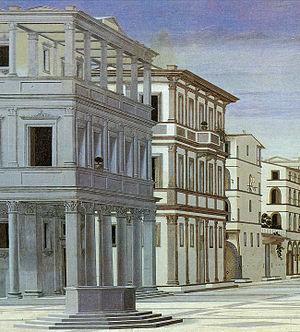
La Cité idéale est une œuvre conservée et exposée à la Galleria Nazionale delle Marche, sise au palais ducal d'Urbino. C'est une peinture à tempera sur bois de 67,5 × 239,5 cm réalisée entre 1480 et 1490 par un ou plusieurs auteurs inconnus, qu'on a supposé être Piero della Francesca, puis Luciano Laurana, puis Francesco di Giorgio Martini, ou encore Melozzo de Forlì ou Fra Carnevale, Giuliano da Sangallo, des peintres et architectes ayant fréquenté la cour de Frédéric III de Montefeltro.